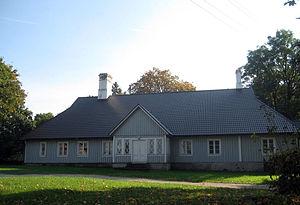
La commune de Noarootsi est une municipalité rurale d'Estonie située dans le Comté de Lääne. Elle s'étend sur une superficie de 296 km² et a 767 habitants.